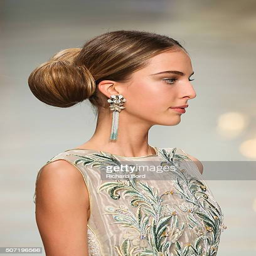
a model walks the runway during the show as part